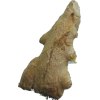
Label: ginger